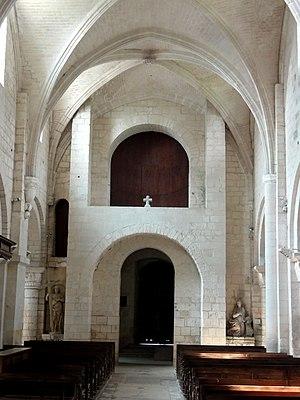
Extrémité ouest de la nef - tribune dans la base du clocher.
L’abbaye Notre-Dame de Morienval est une ancienne abbaye bénédictine de femmes, fondée sans doute pendant le troisième quart du IXᵉ siècle par Charles le Chauve, dans un vallon proche de Crépy-en-Valois, sur l'actuelle commune de Morienval dans l’Oise.